James J. McArthur

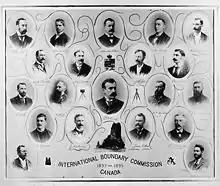
International Boundary Commission 1893 - 1895 Canada. McArthur is in the second row from the top, third from the left.

That year Otto Julius Koltz named the Mount McArthur after him.